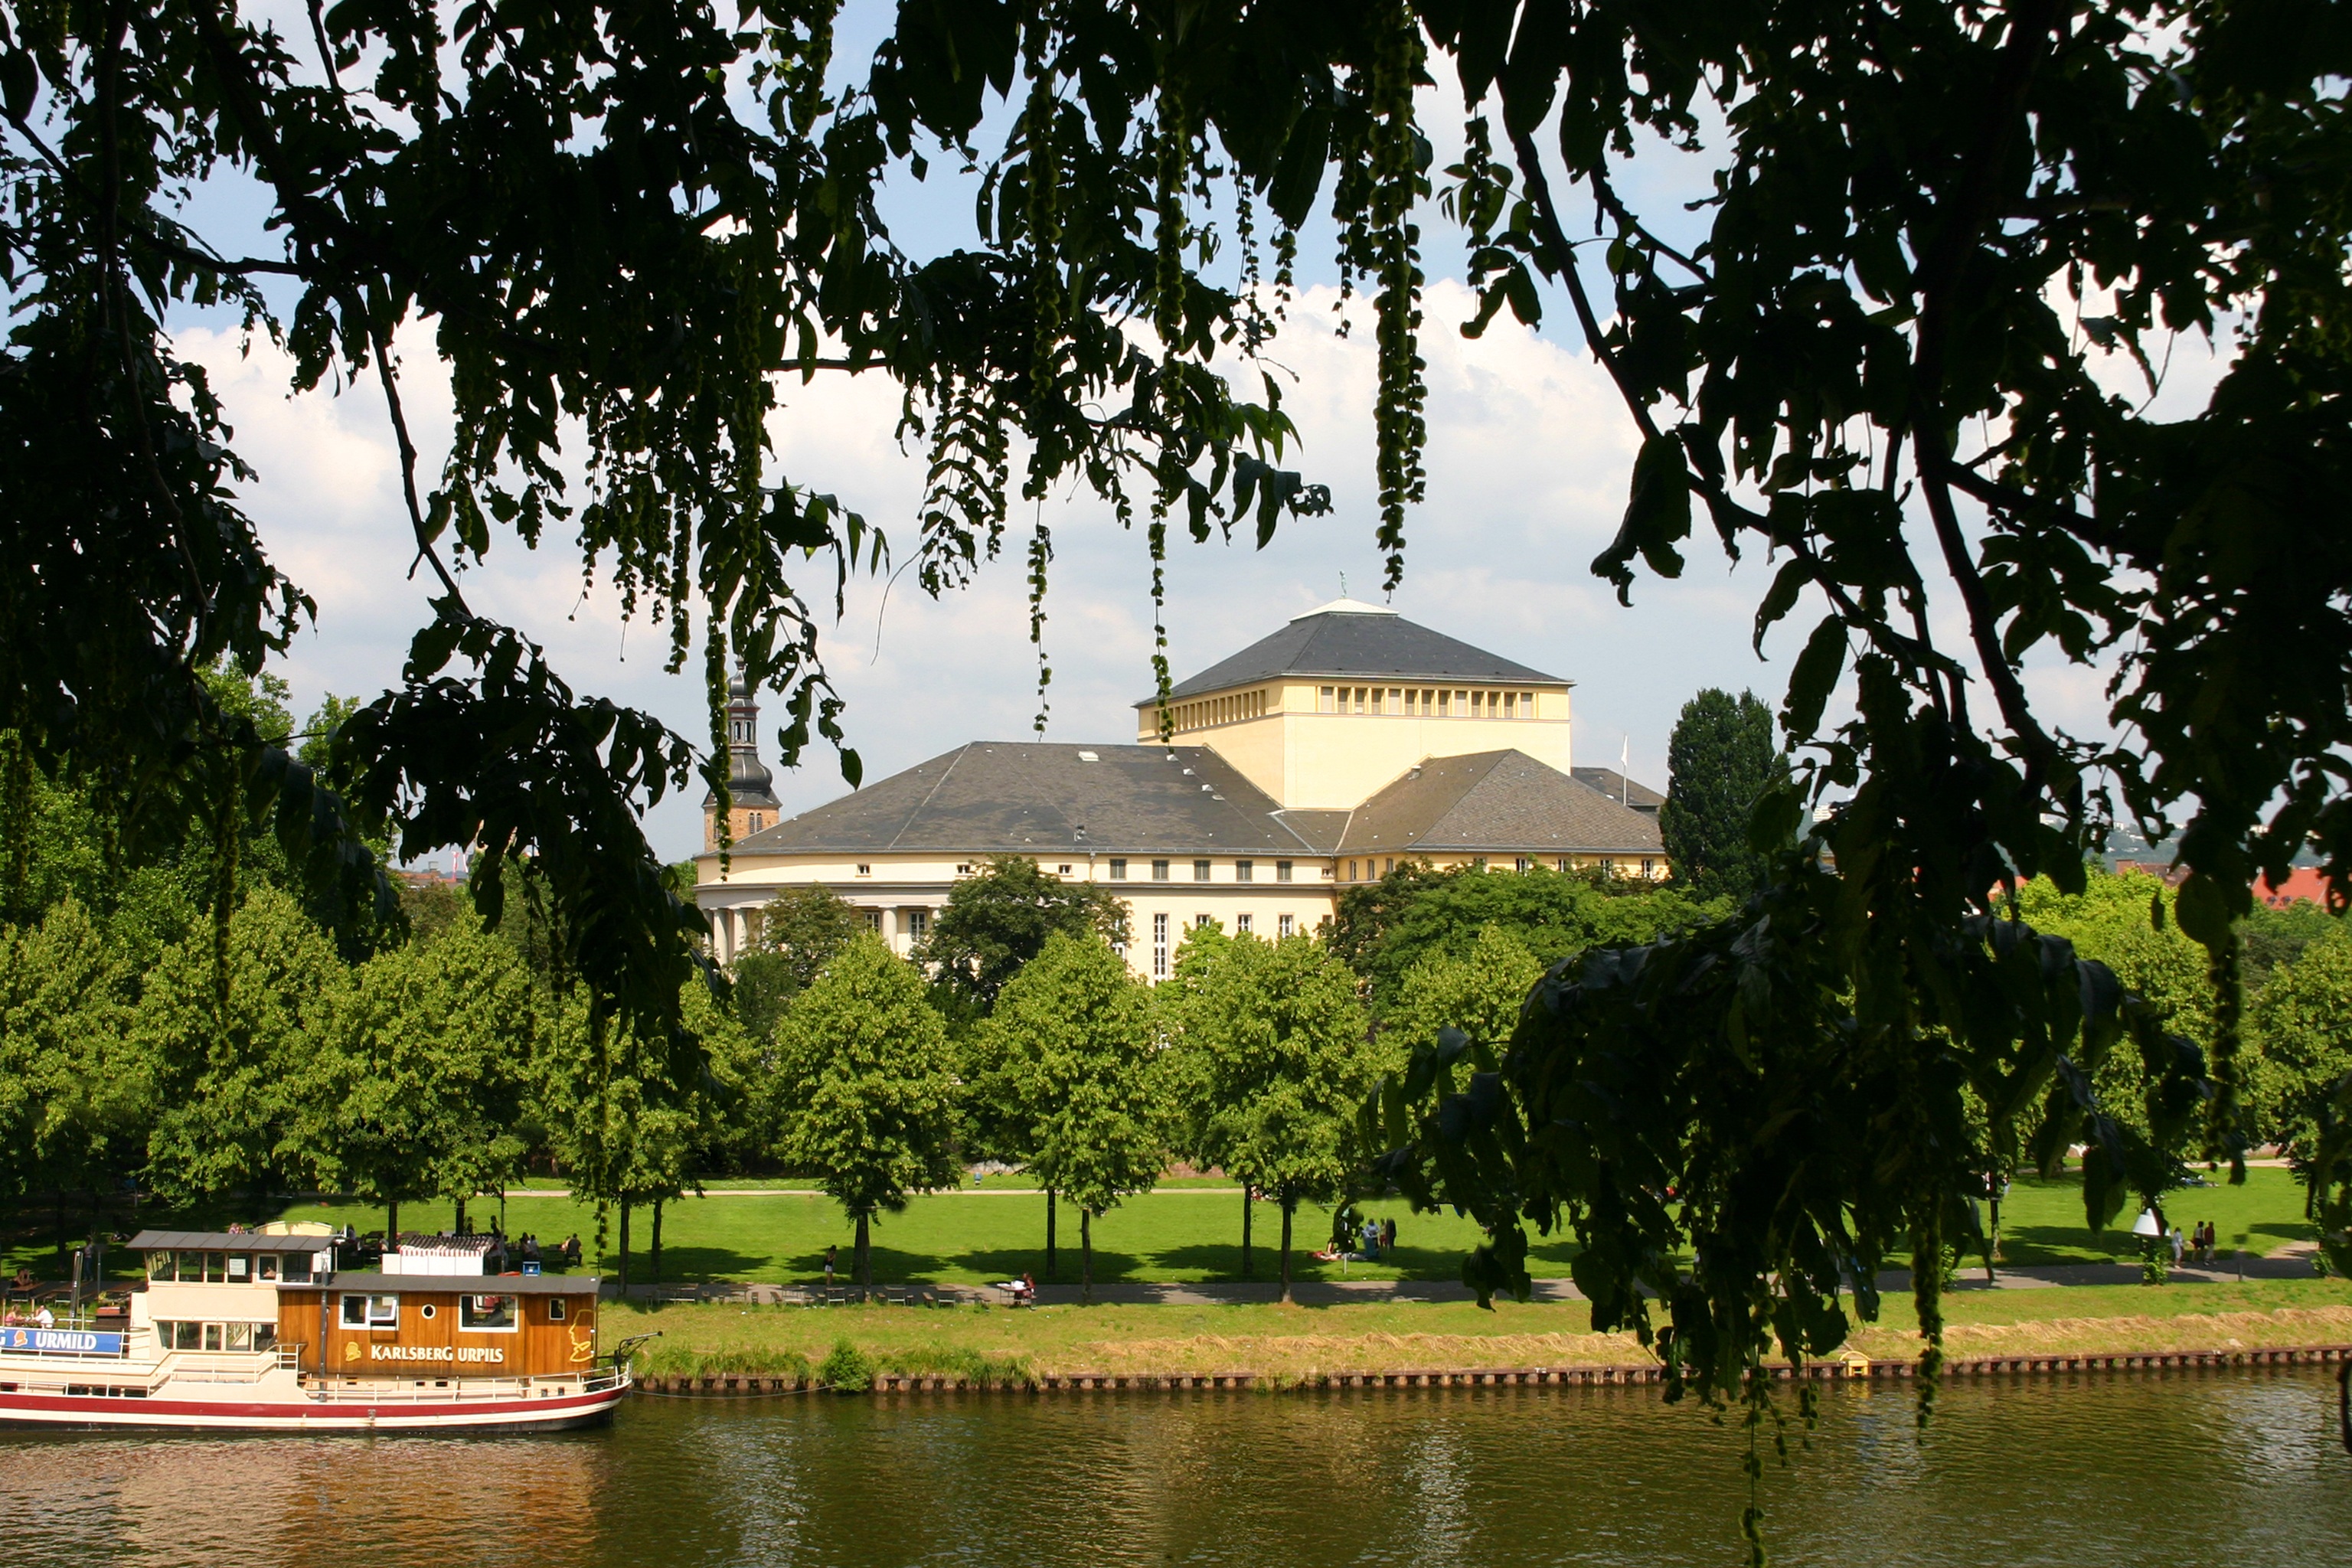
tree, house, palace, reflection, park, garden, resort, pavilion, theater, estate, saarbrucken, staden, staatstheater saarbr cken